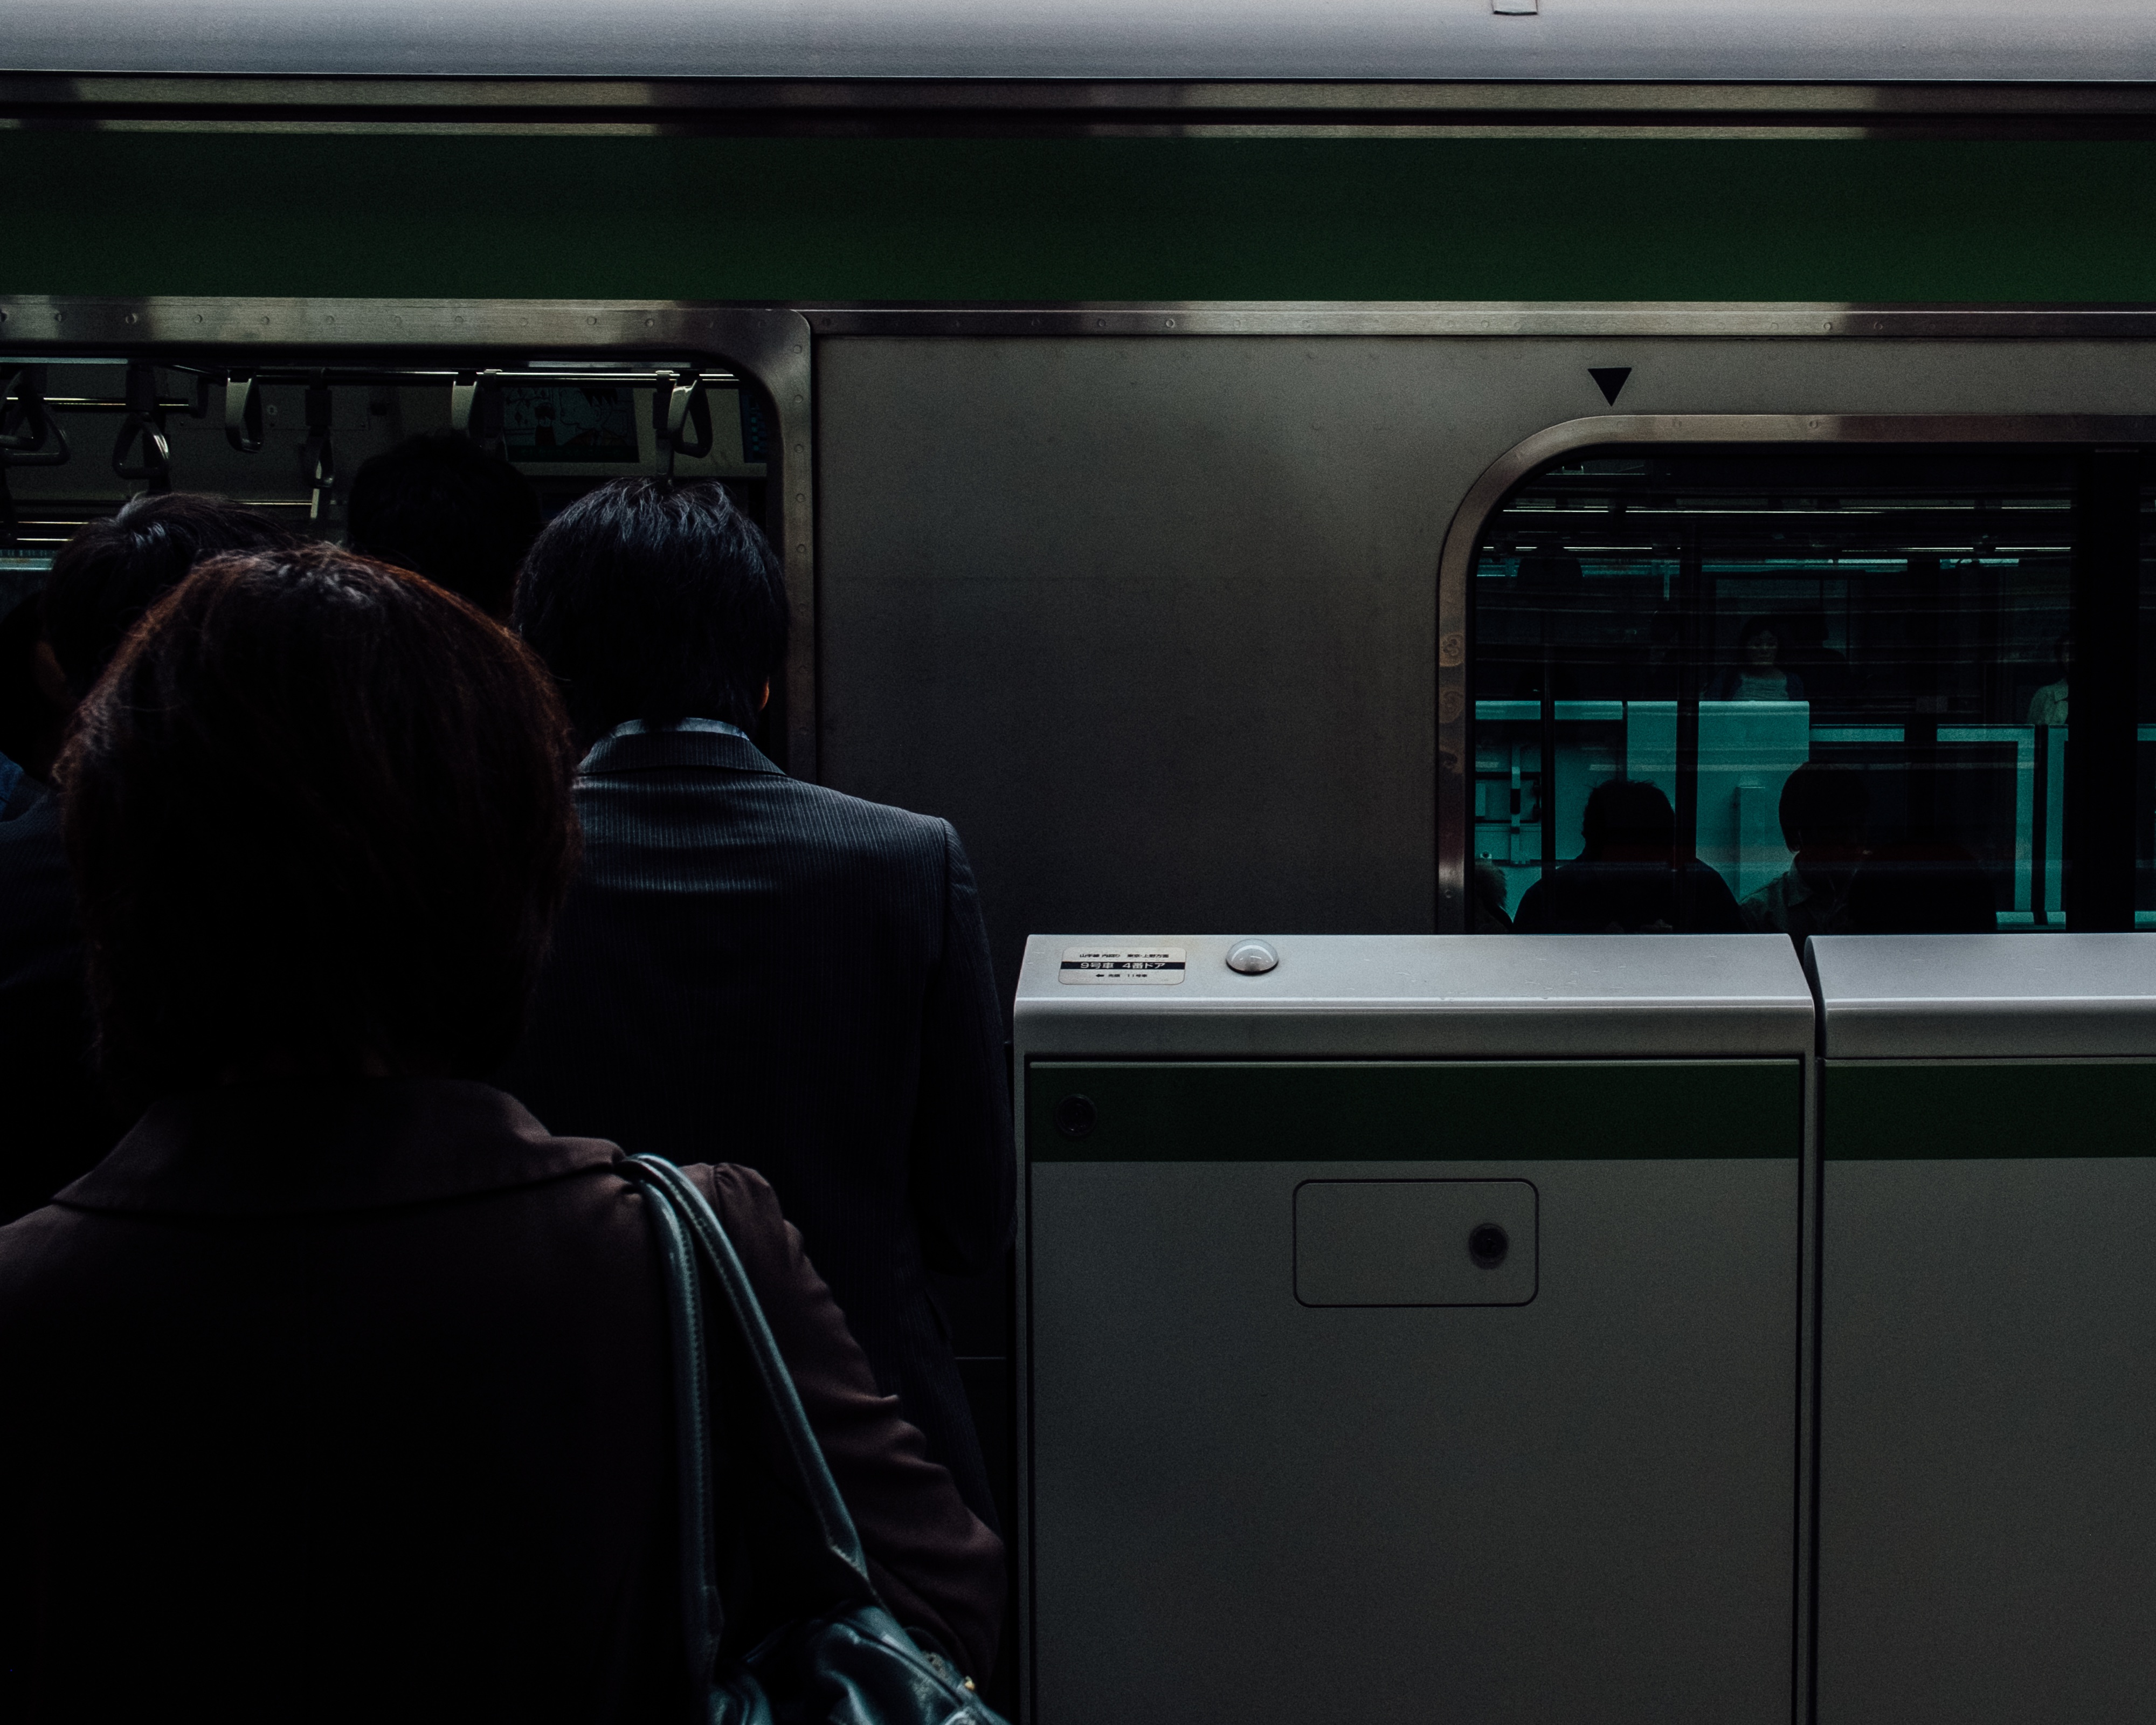
transport, vehicle, public transport, personal computer hardware